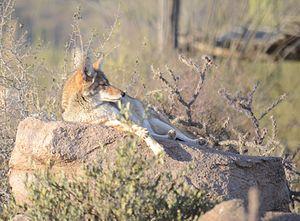
Le Coyote, du nahuatl coyotl est une espèce de canidés du genre Canis originaire d'Amérique du Nord. Il est plus petit que son parent proche, le loup gris, et légèrement plus petit que le loup de l'Est et le loup rouge, qui lui sont étroitement apparentés. Il occupe pratiquement la même niche écologique que le chacal doré en Eurasie, ce qui lui vaut d'être parfois appelé « chacal américain » par les zoologistes, mais il est plus gros et plus prédateur.